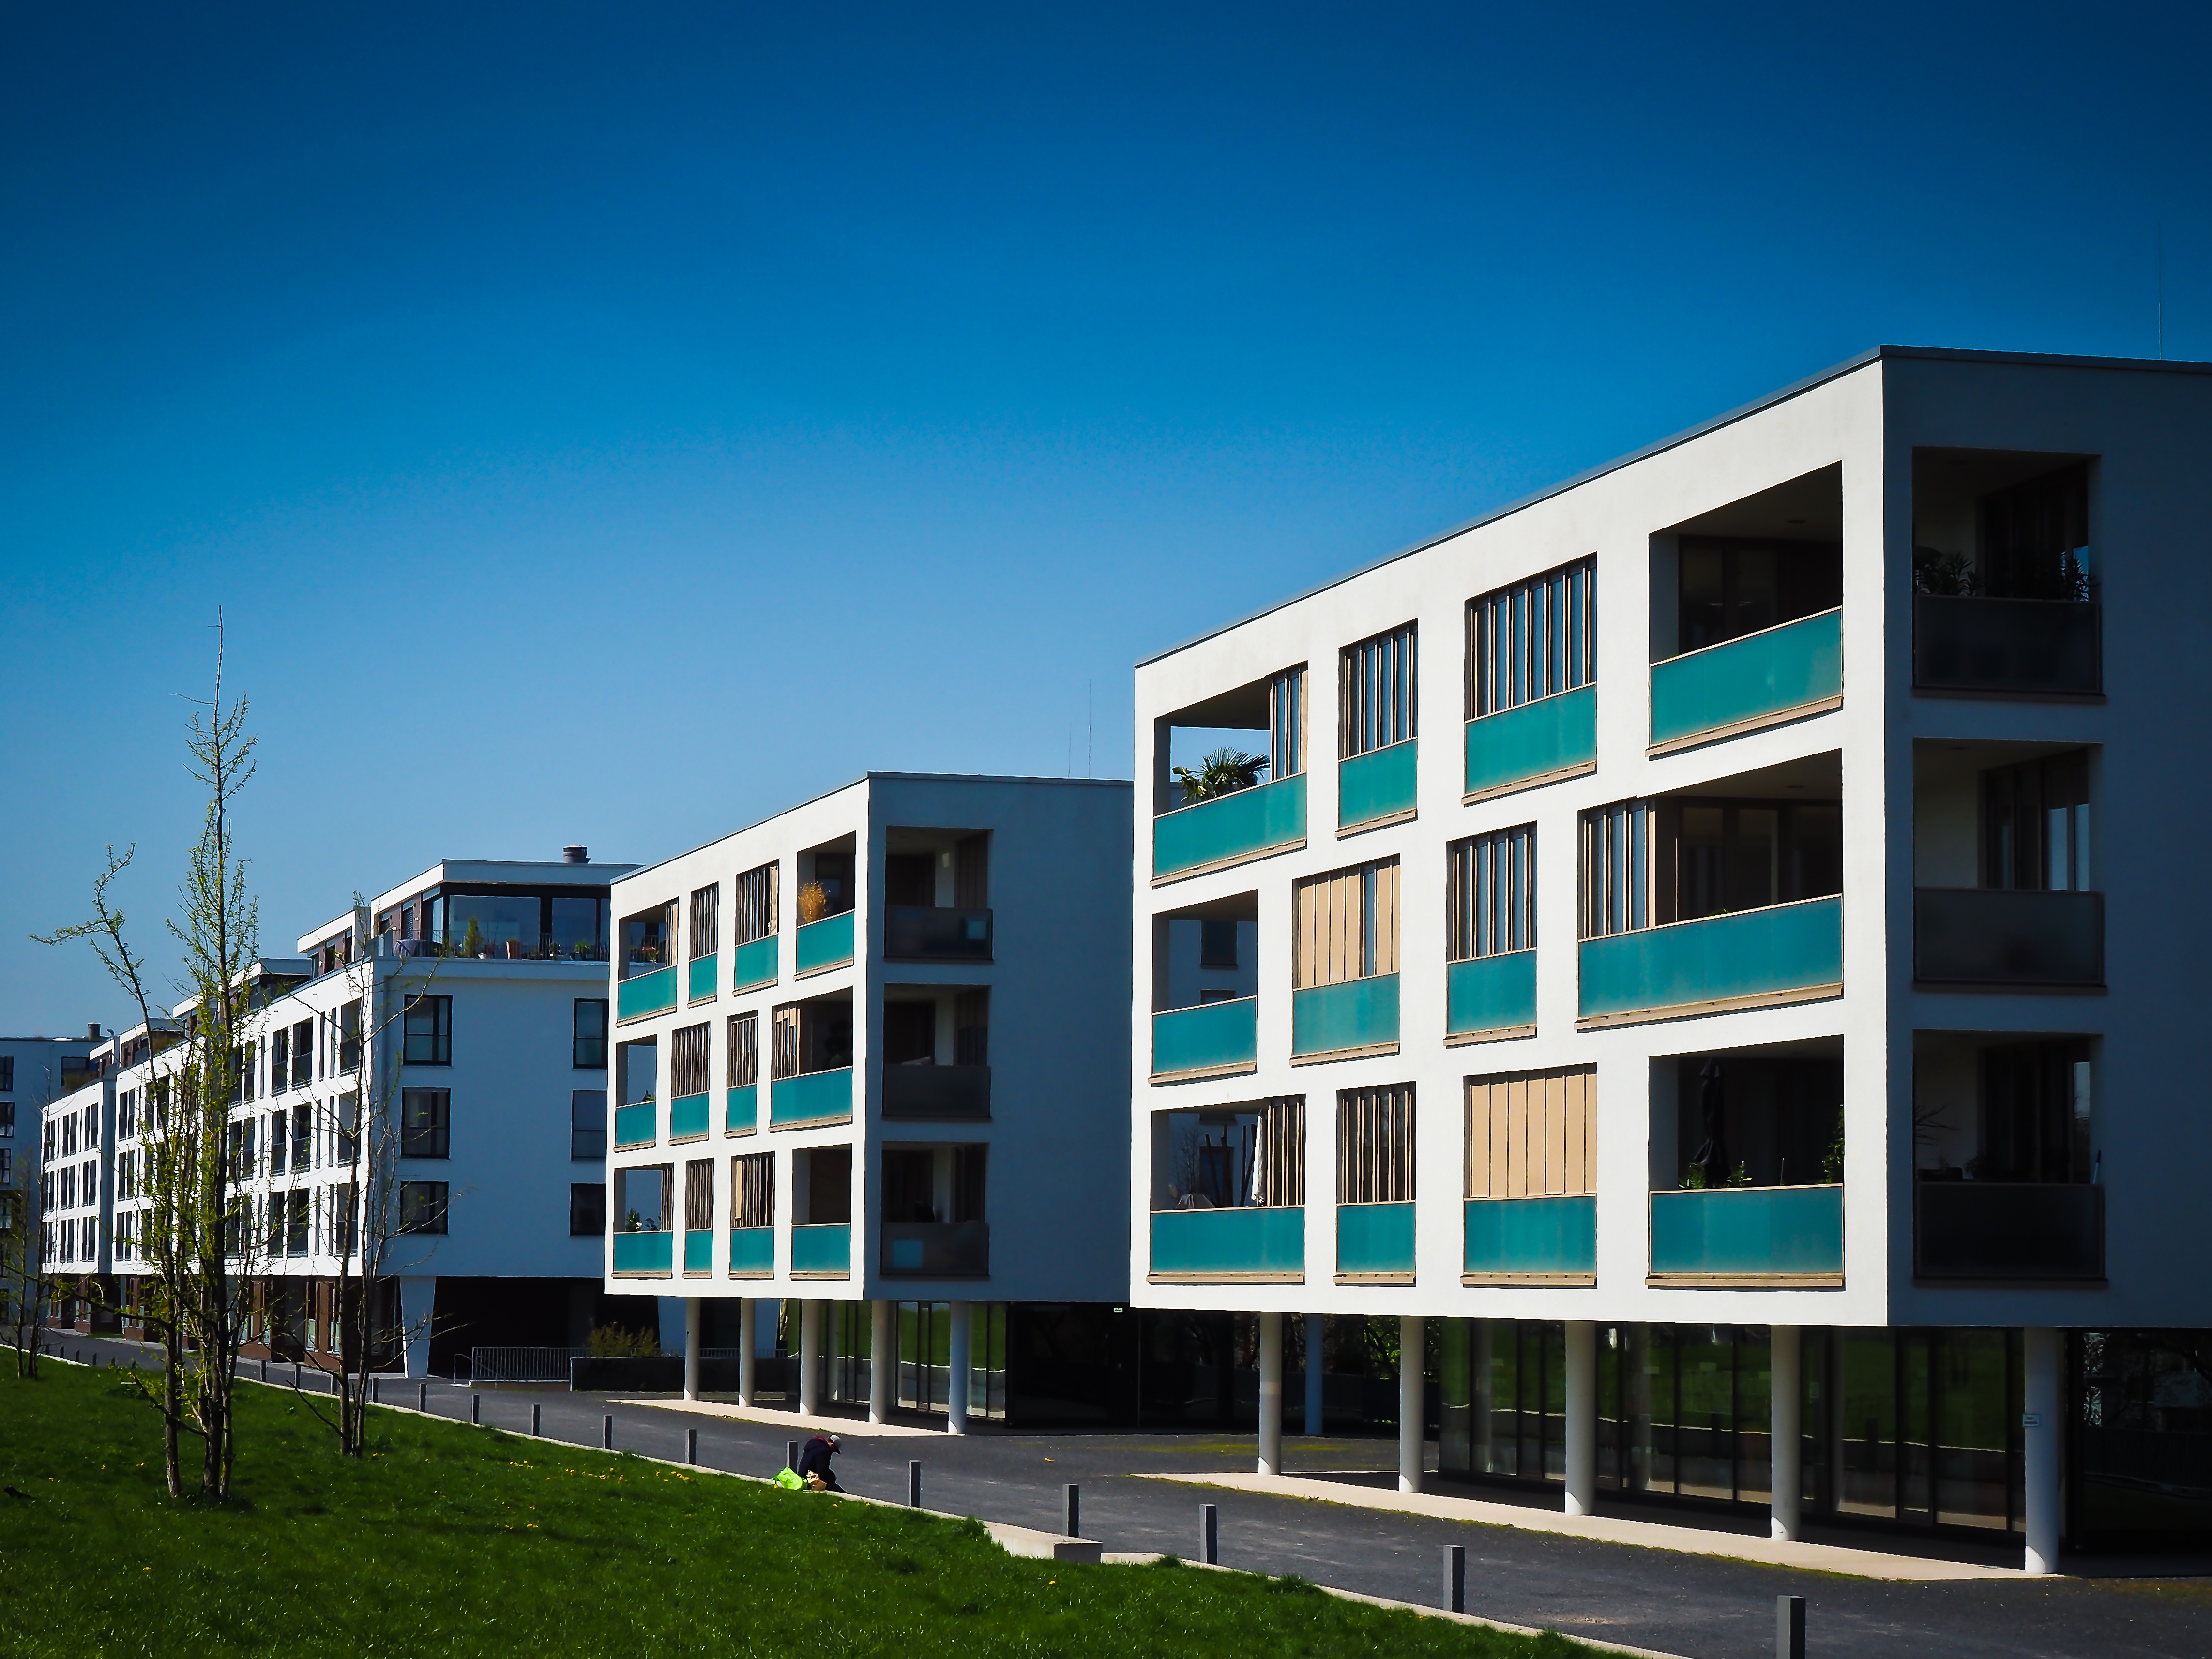
architecture, house, building, city, live, facade, colorful, apartment, modern, tower block, homes, estate, commercial building, headquarters, condominium, neighbourhood, dusseldorf, houses facades, urban area, residential area, mixed use